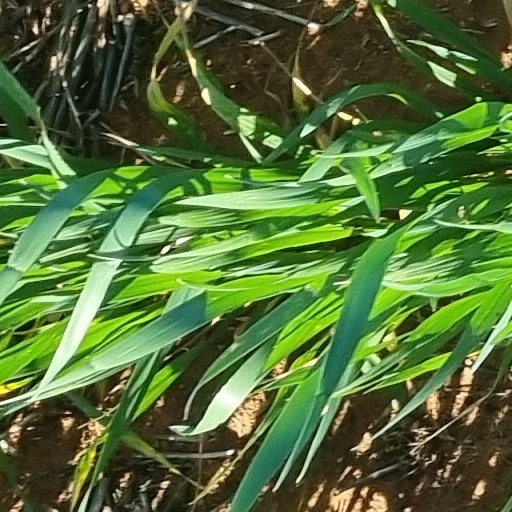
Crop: wheat